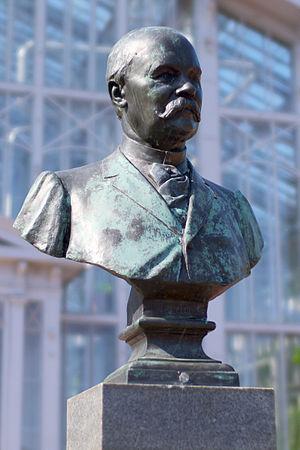
Jakob Julius af Lindfors est un major général, homme d'affaires et homme politique finlandais.
Le Jardin d'hiver d'Helsinki est une serre ouverte au public située à proximité du Parc Eläintarha au nord de Töölönlahti à Helsinki. Le jardin d'hiver abrite une grande variété de plantes dont une grande partie de plantes tropicales. La jardin d'hiver est géré par la ville d'Helsinki.